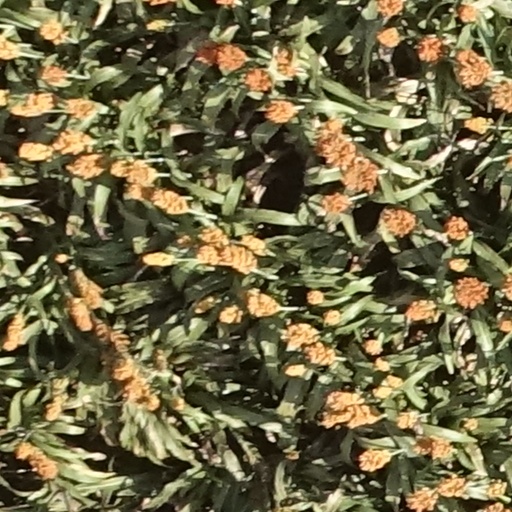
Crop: sorghum